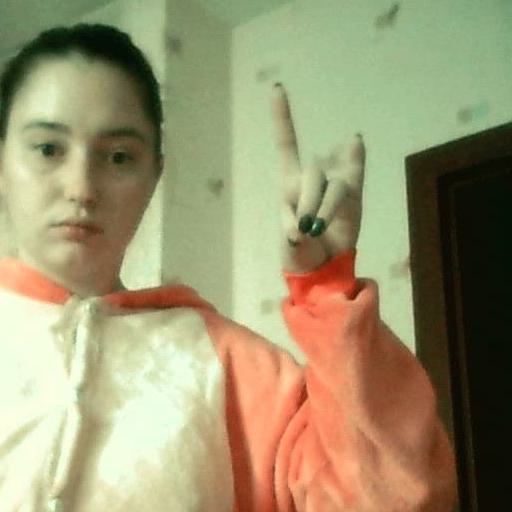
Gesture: rock